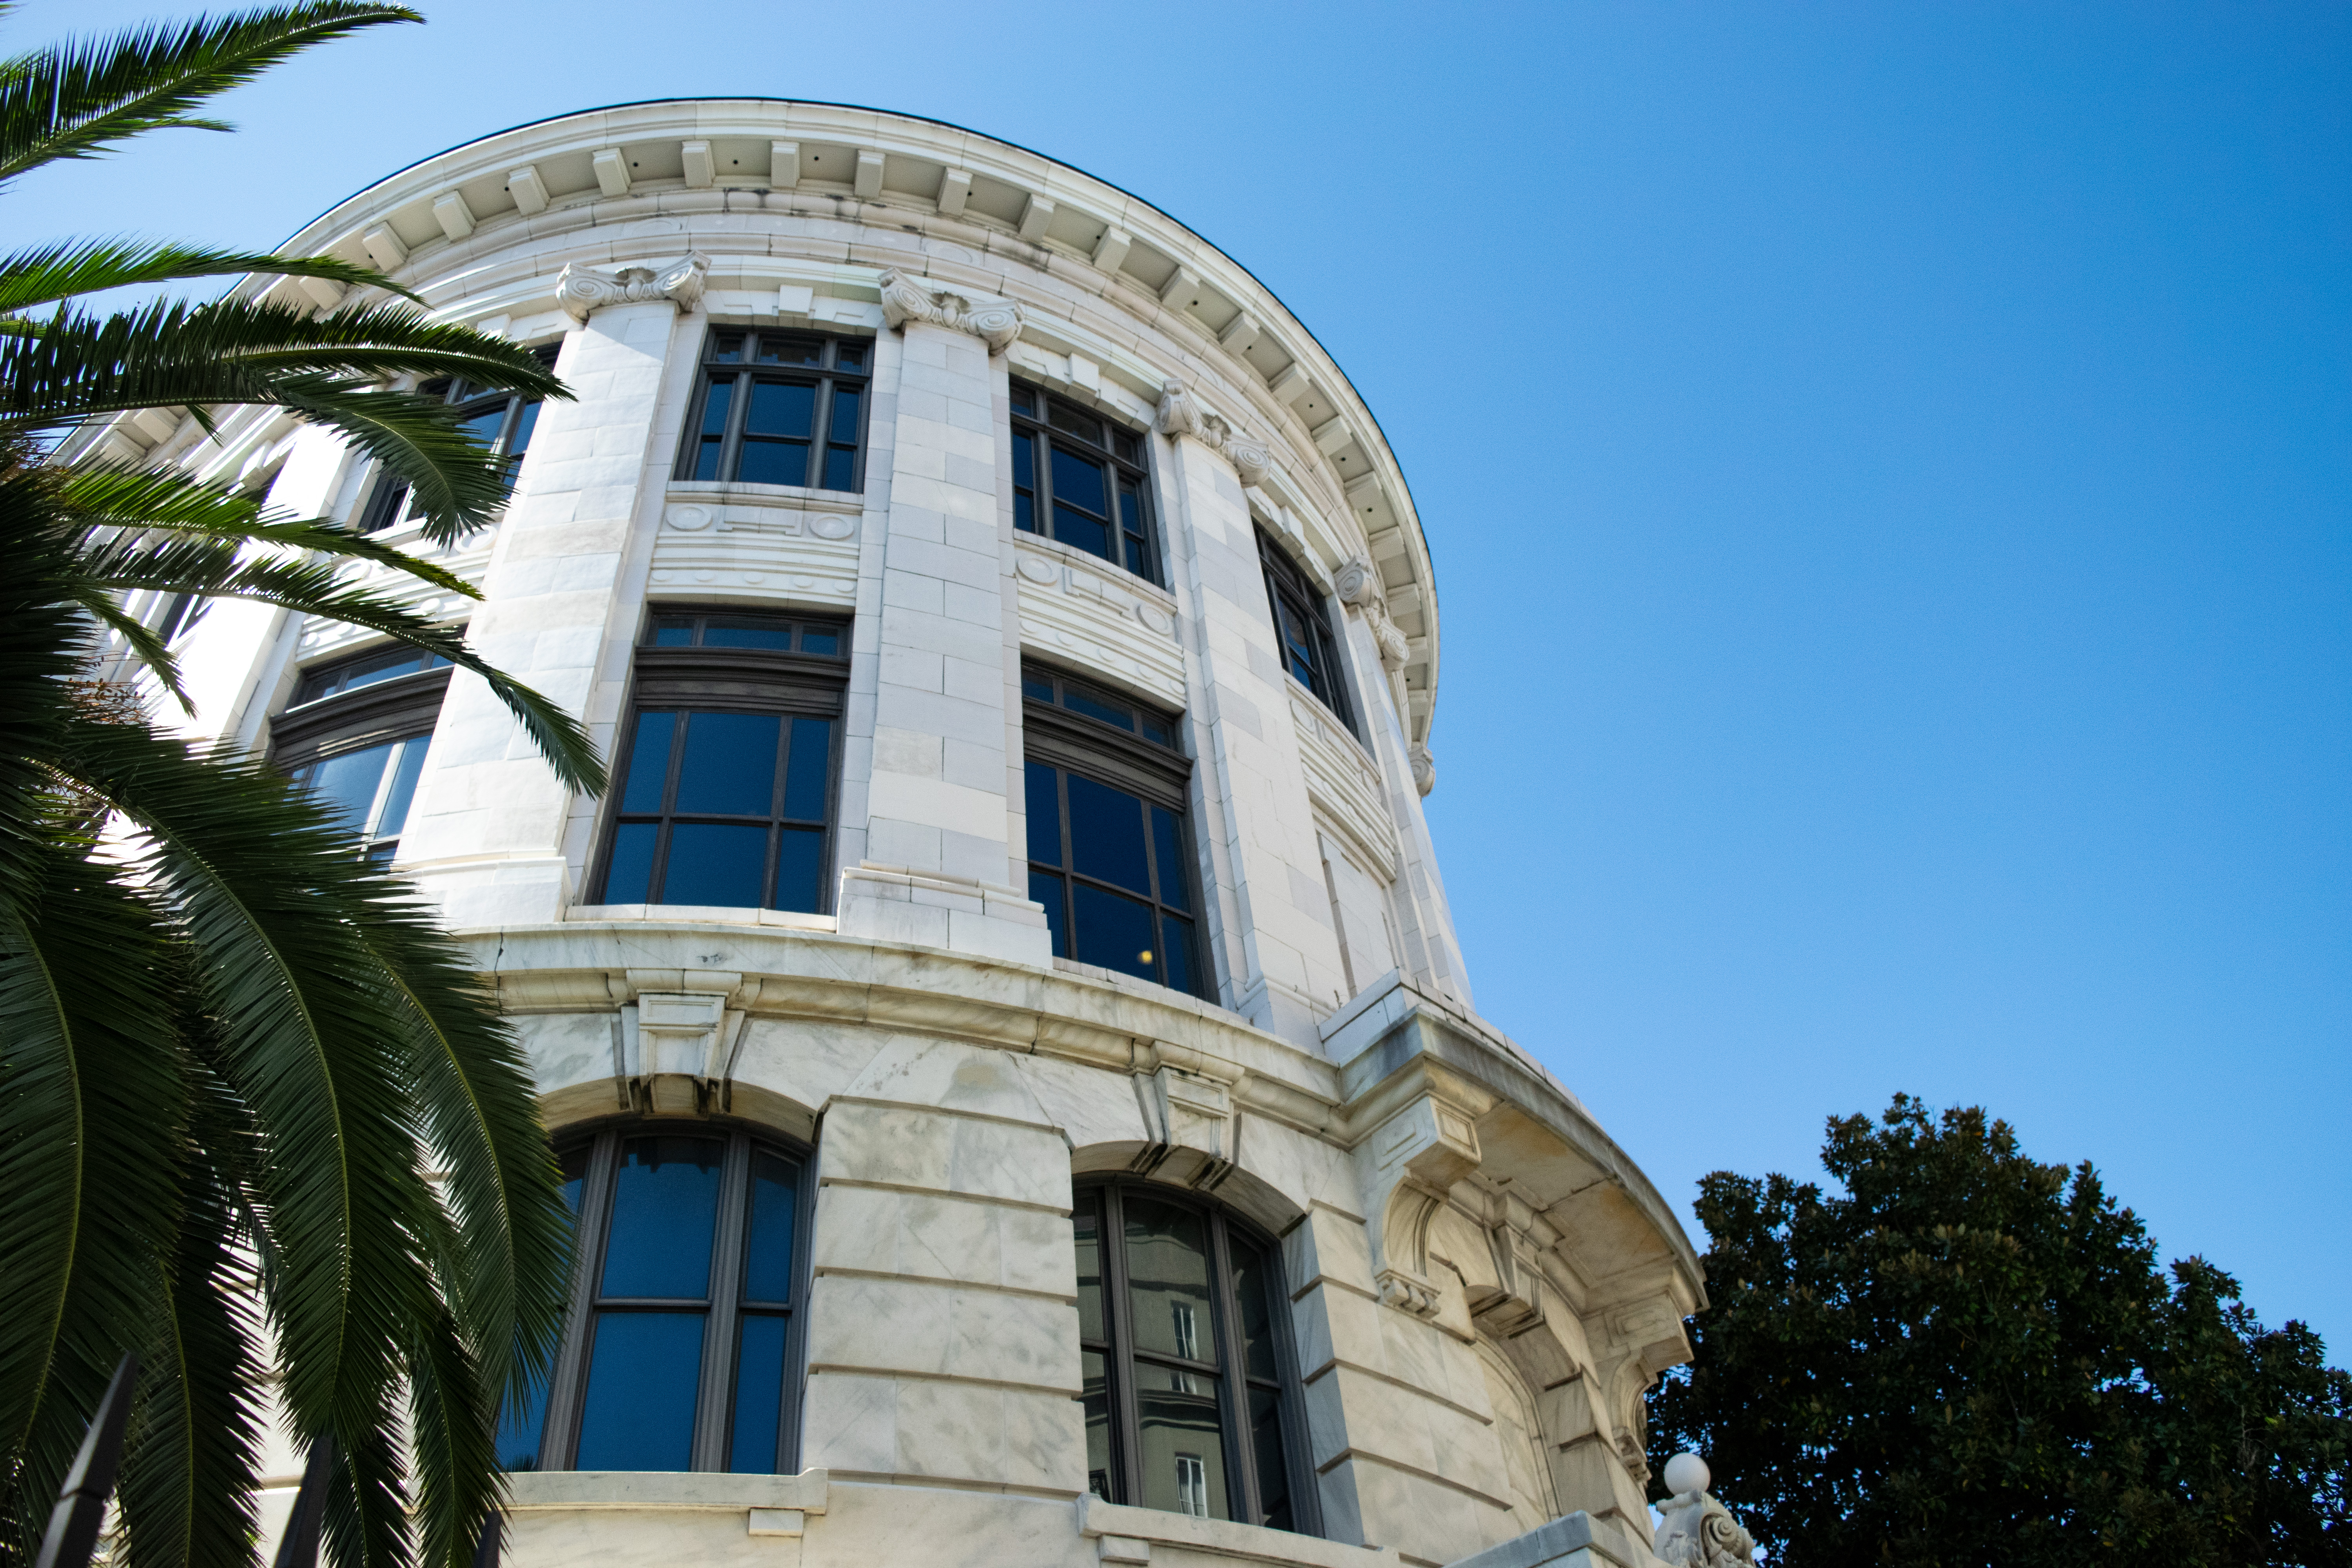
architecture, landmark, building, blue, tree, property, daytime, real estate, palm tree, sky, facade, house, urban area, classical architecture, woody plant, residential area, mansion, arecales, home, plant, apartment, neighbourhood, window, condominium, city, arch, estate, commercial building, mixed use, tourism, hotel, vacation, metropolis